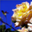
Label: rose